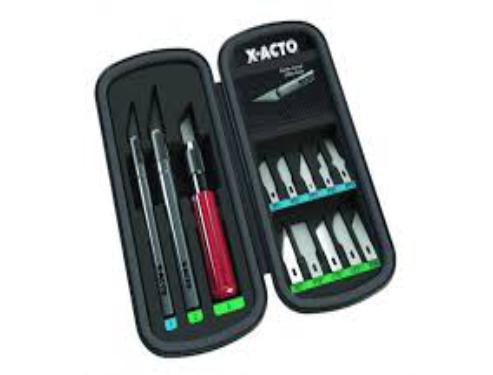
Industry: Necessities